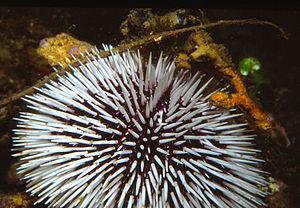
Sphaerechinus granularis (Lamarck, 1816) - Banyuls-sur-Mer
L’Oursin granuleux est un oursin européen de la famille des Toxopneustidae, et du genre Sphaerechinus.